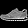
Label: Sneaker